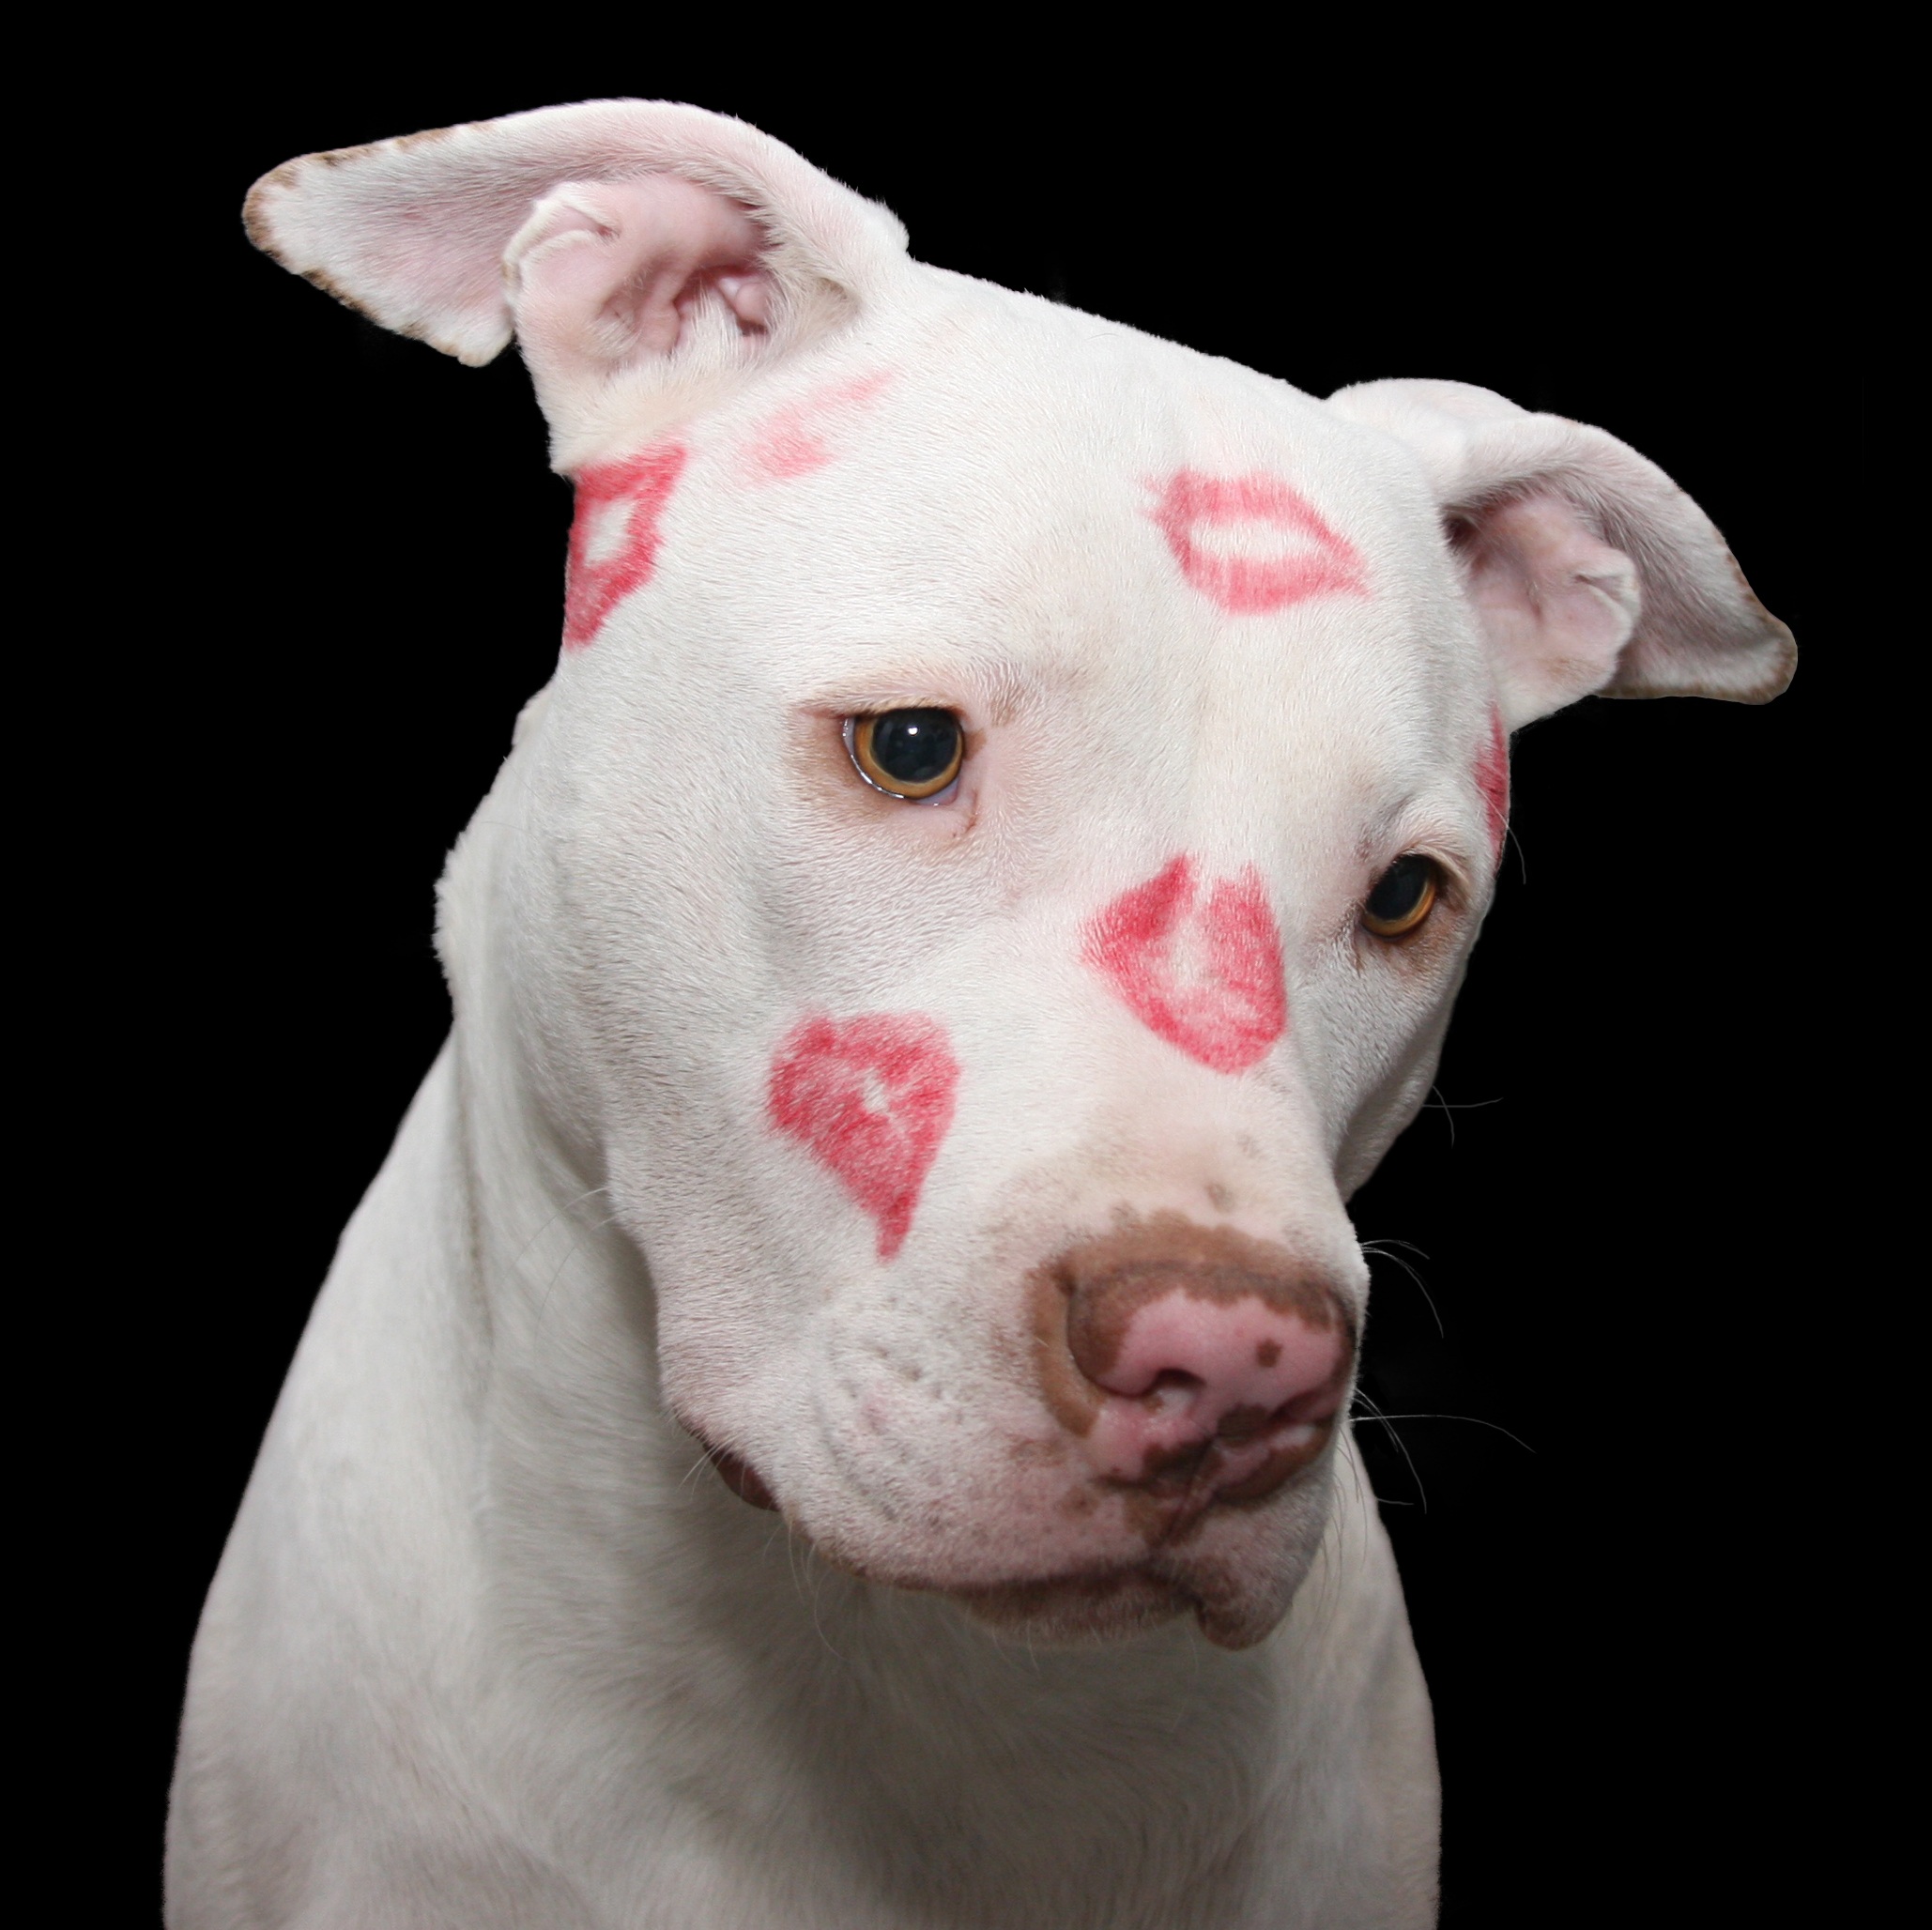
white, puppy, dog, cute, love, portrait, red, kiss, romance, mammal, black, bulldog, pets, bull, shelter, american, animals, lips, vertebrate, passion, staffordshire, valentine, adoption, valentines day, dog breed, terrier, pit bull, gentle, save, lipstick, breed, hero, pit, pitbull, adopt, pound, rescue, loyal, passionate, discrimination, kisses, dogo argentino, american staffordshire terrier, dog like mammal, american pit bull terrier, nanny dog, anti breed specific legislation